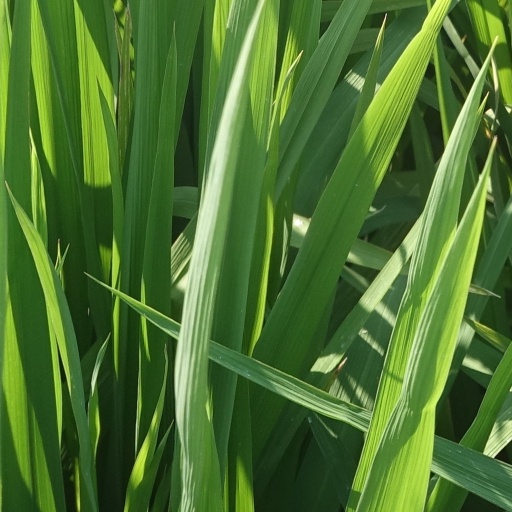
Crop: rice